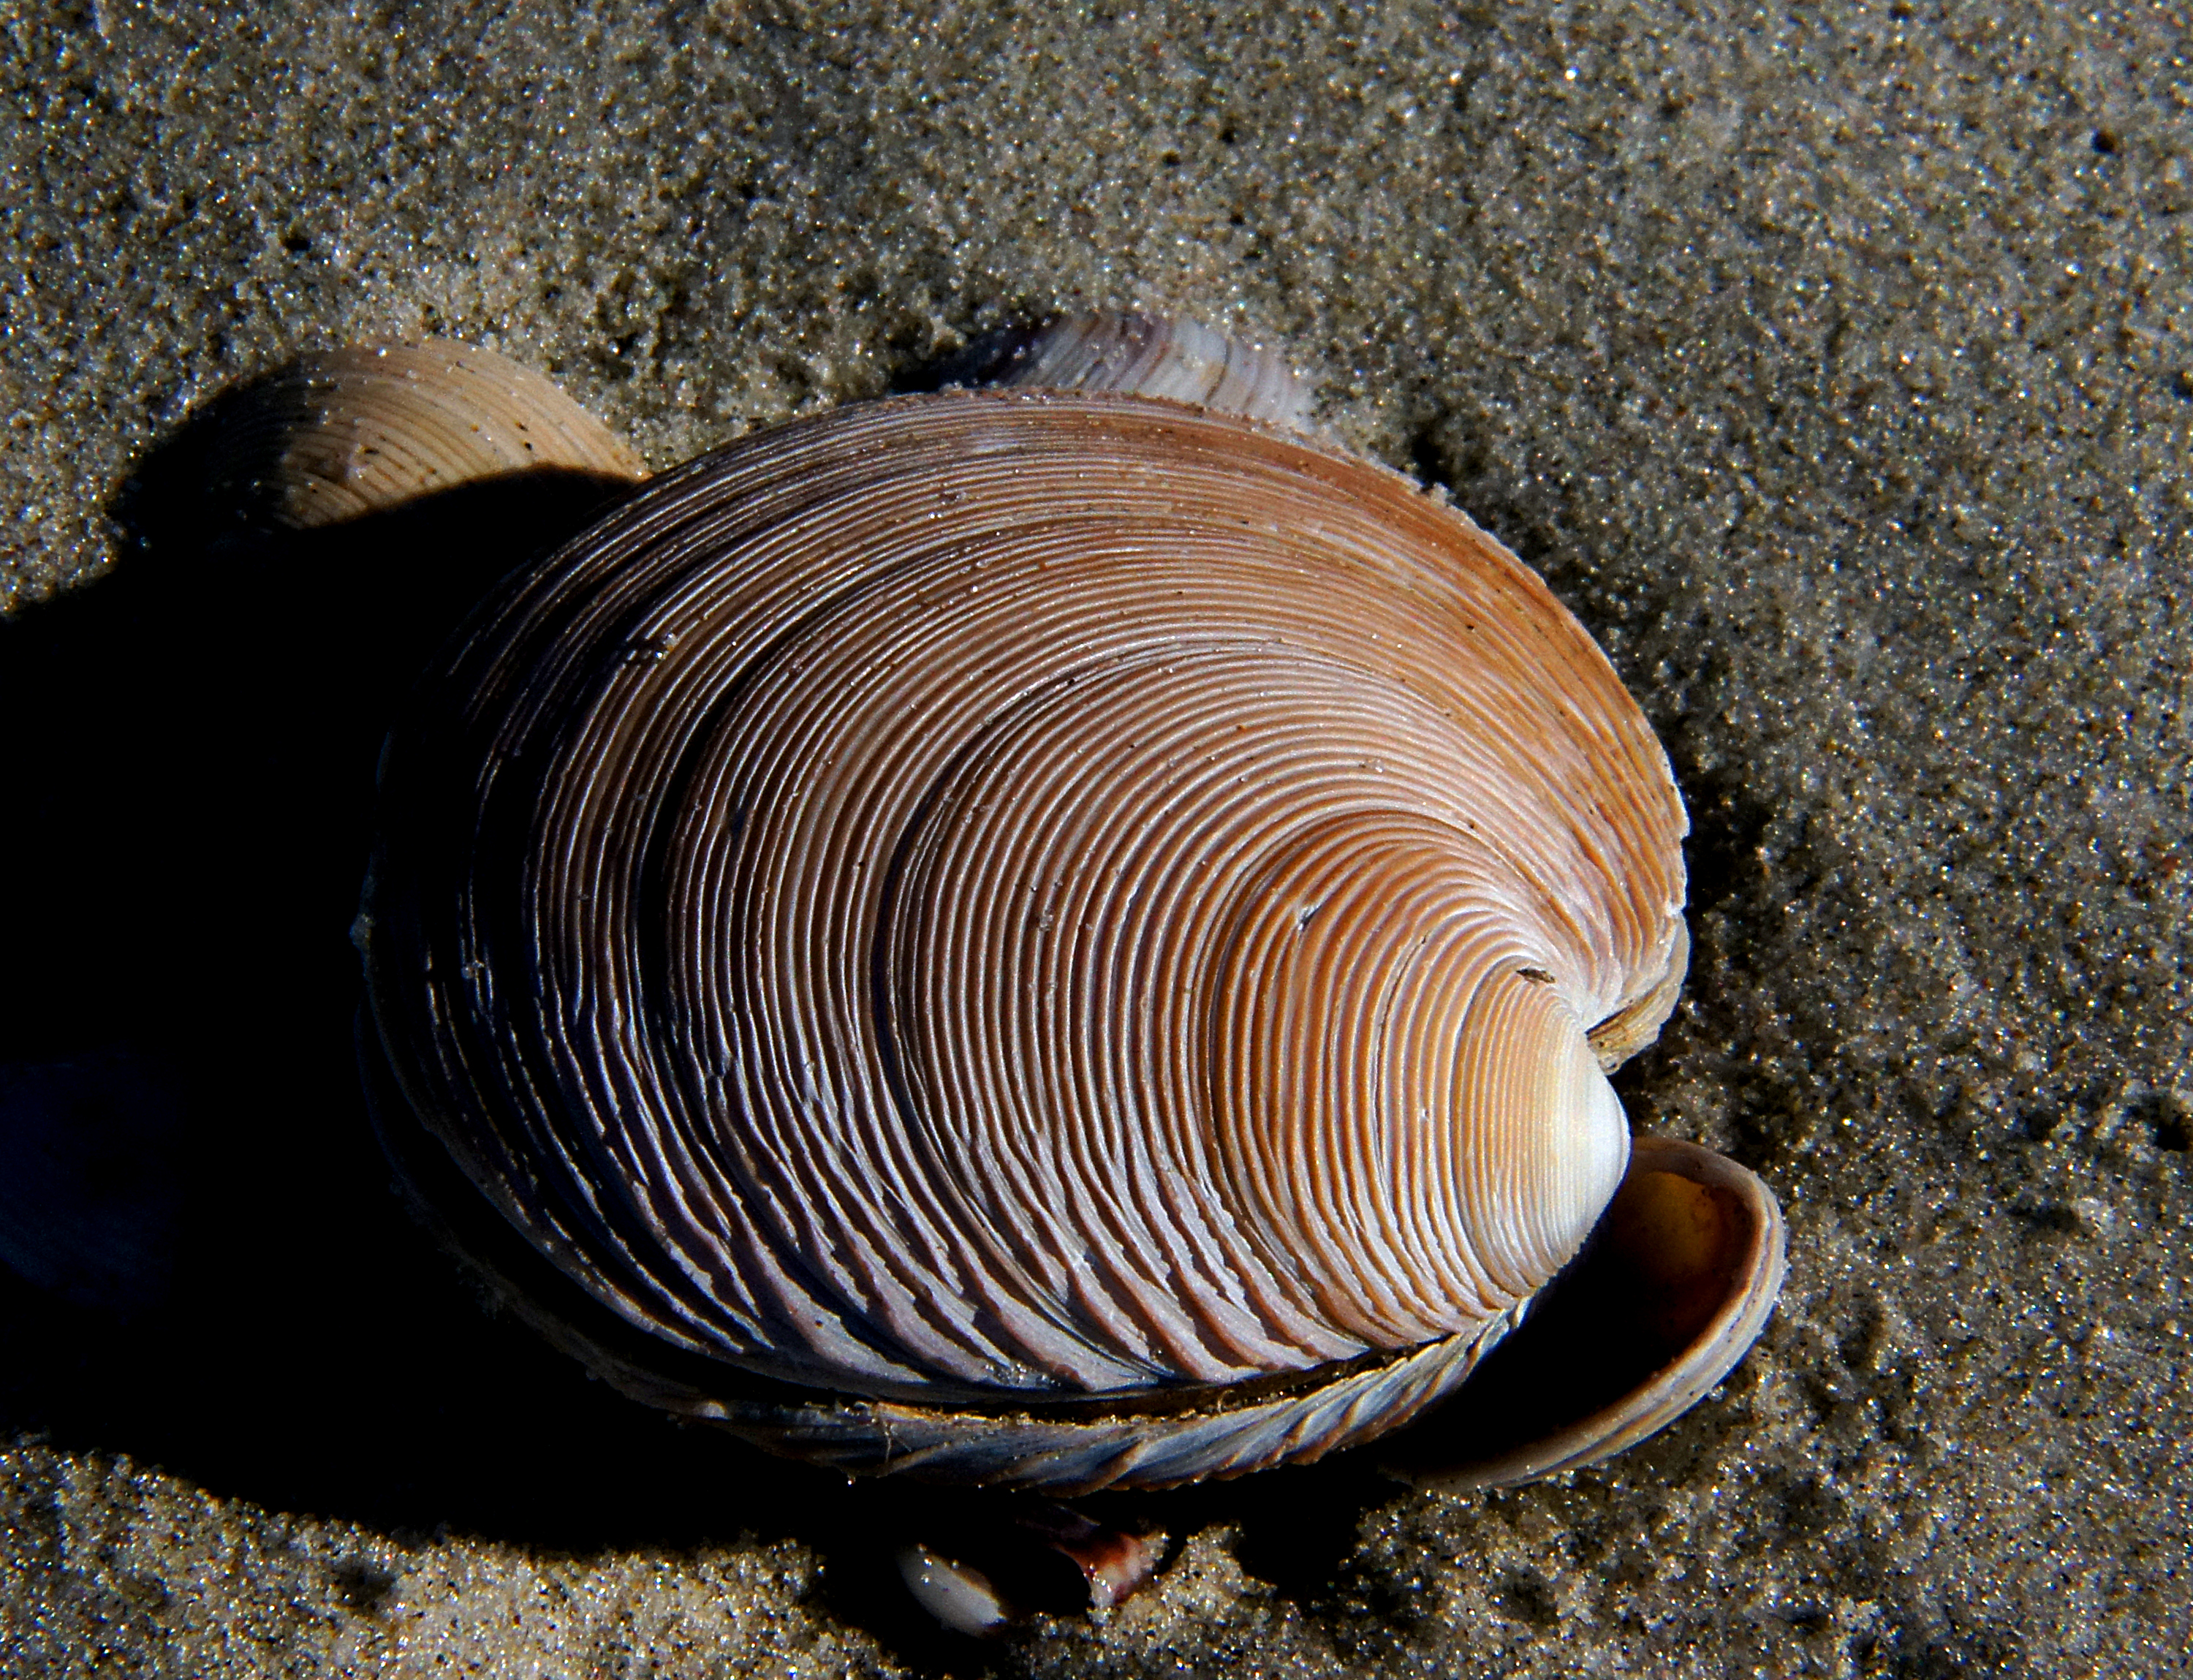
beach, biology, seafood, fauna, invertebrate, seashell, clam, close up, seashells, shells, publicdomain, snail, scallops, cockles, beachart, cockle, molluscs, macro photography, sea snail, marine biology, clams oysters mussels and scallops, snails and slugs, nautilida